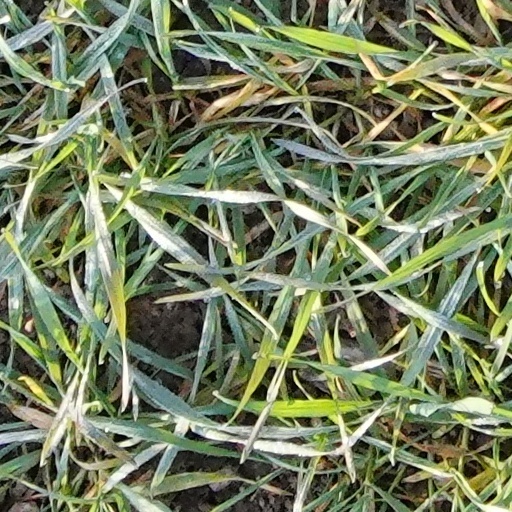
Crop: wheat